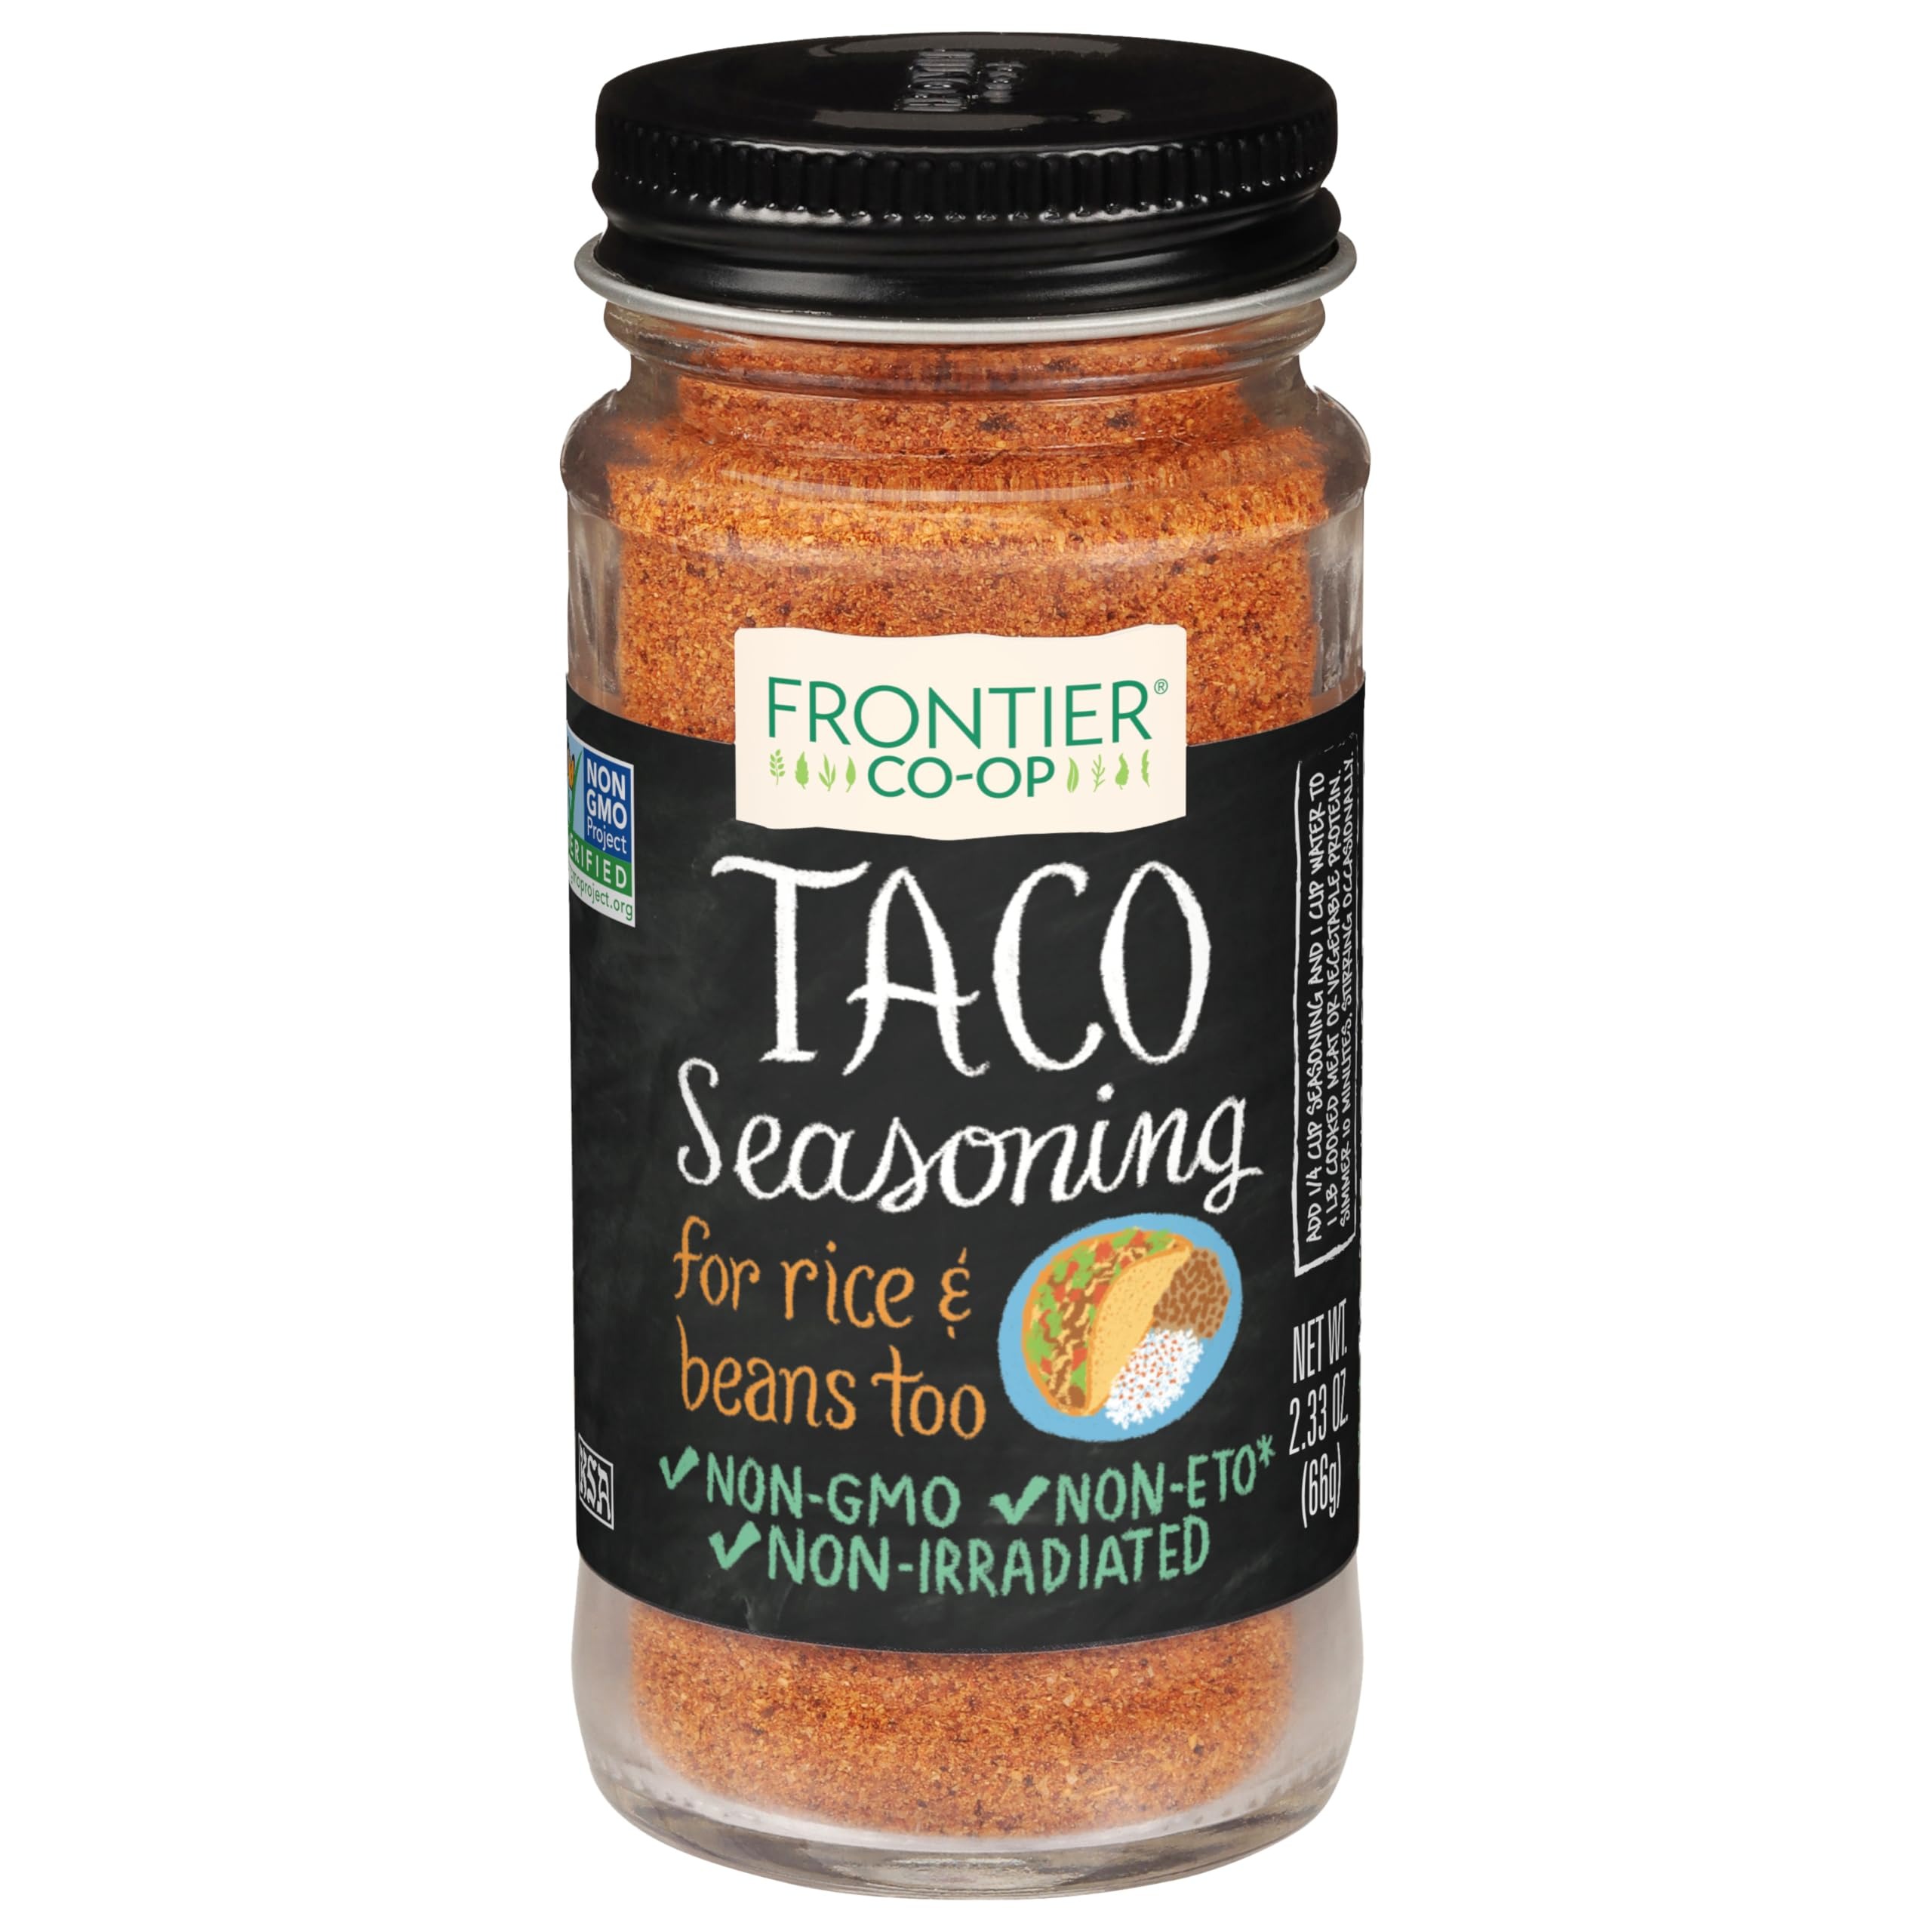
Item Name: FRONTIER Taco Seasoning, 2.33 OZ
Bullet Point 1: Add instant taco flavor to meat, rice, beans and dips with this authentic blend of south-of-the-border seasonings
Bullet Point 2: Frontier
Bullet Point 3: One 2.33 Oz. Jar Frontier Co-Op Taco Seasoning Blend
Product Description: Frontier co-op taco seasoning blend is never tested on animals. This product has a great flavor of chilis, garlic and onion for your next taco tuesday or burrito night. Frontier co-op taco seasoning blend comes packaged for your convenience in an easy-to-open jar and contains 2.33 ounce of product. This product Non-GMO project verified and considered kosher.
Value: 2.31
Unit: Ounce

Price: 6.26